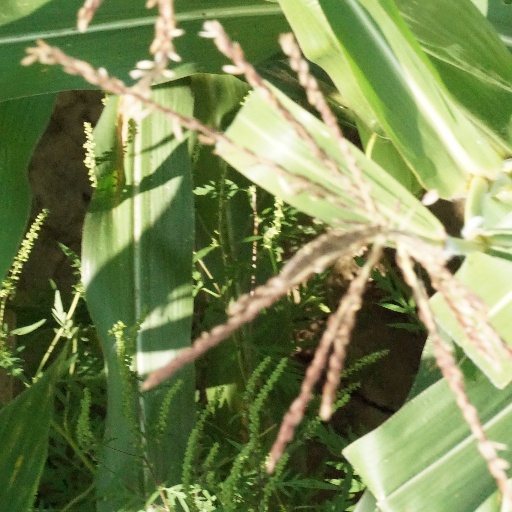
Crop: maize; corn